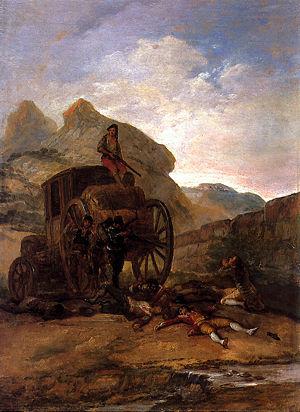
Asalto de ladrones est une œuvre du peintre espagnol Francisco de Goya. Réalisée à l'huile, sur fer-blanc, elle mesure 42 cm de haut et 31 cm de large et été peinte entre 1793 et 1794. Elle appartient à la Collection Castro Serna à Madrid.
Francisco José de Goya y Lucientes, dit Francisco de Goya, né le 30 mars 1746 à Fuendetodos, près de Saragosse, et mort le 16 avril 1828 à Bordeaux, en France, est un peintre et graveur espagnol. Son œuvre inclut des peintures de chevalet, des peintures murales, des gravures et des dessins. Il introduisit plusieurs ruptures stylistiques qui initièrent le romantisme et annoncèrent le début de la peinture contemporaine. L’art goyesque est considéré comme précurseur des avant-gardes picturales du XXᵉ siècle.
L’œuvre de Francisco De Goya commence approximativement en 1771 avec ses premières fresques pour la basilique du Pilar à Saragosse et termine en 1827 avec ses dernières toiles, dont la Laitière de Bordeaux. Durant ces années, le peintre produisit environ 700 peintures, 280 gravures et plusieurs milliers de dessins.